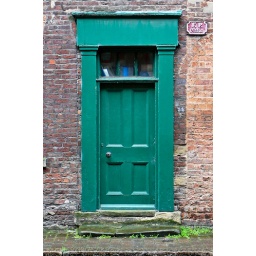
..behind this green door in Dock Street, Leeds